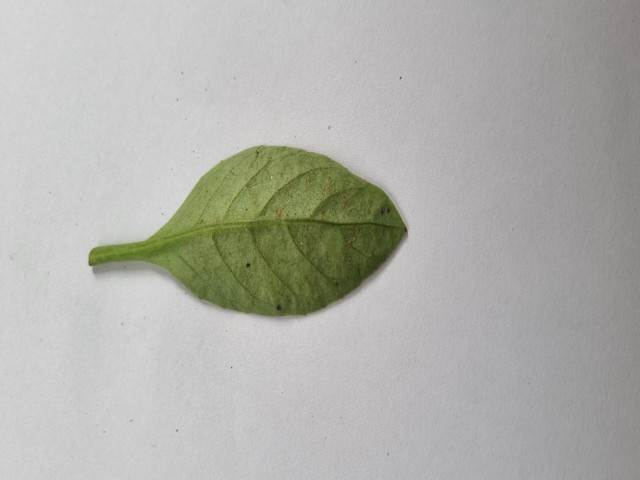
Plant: gainura